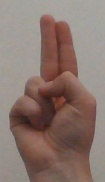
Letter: taa